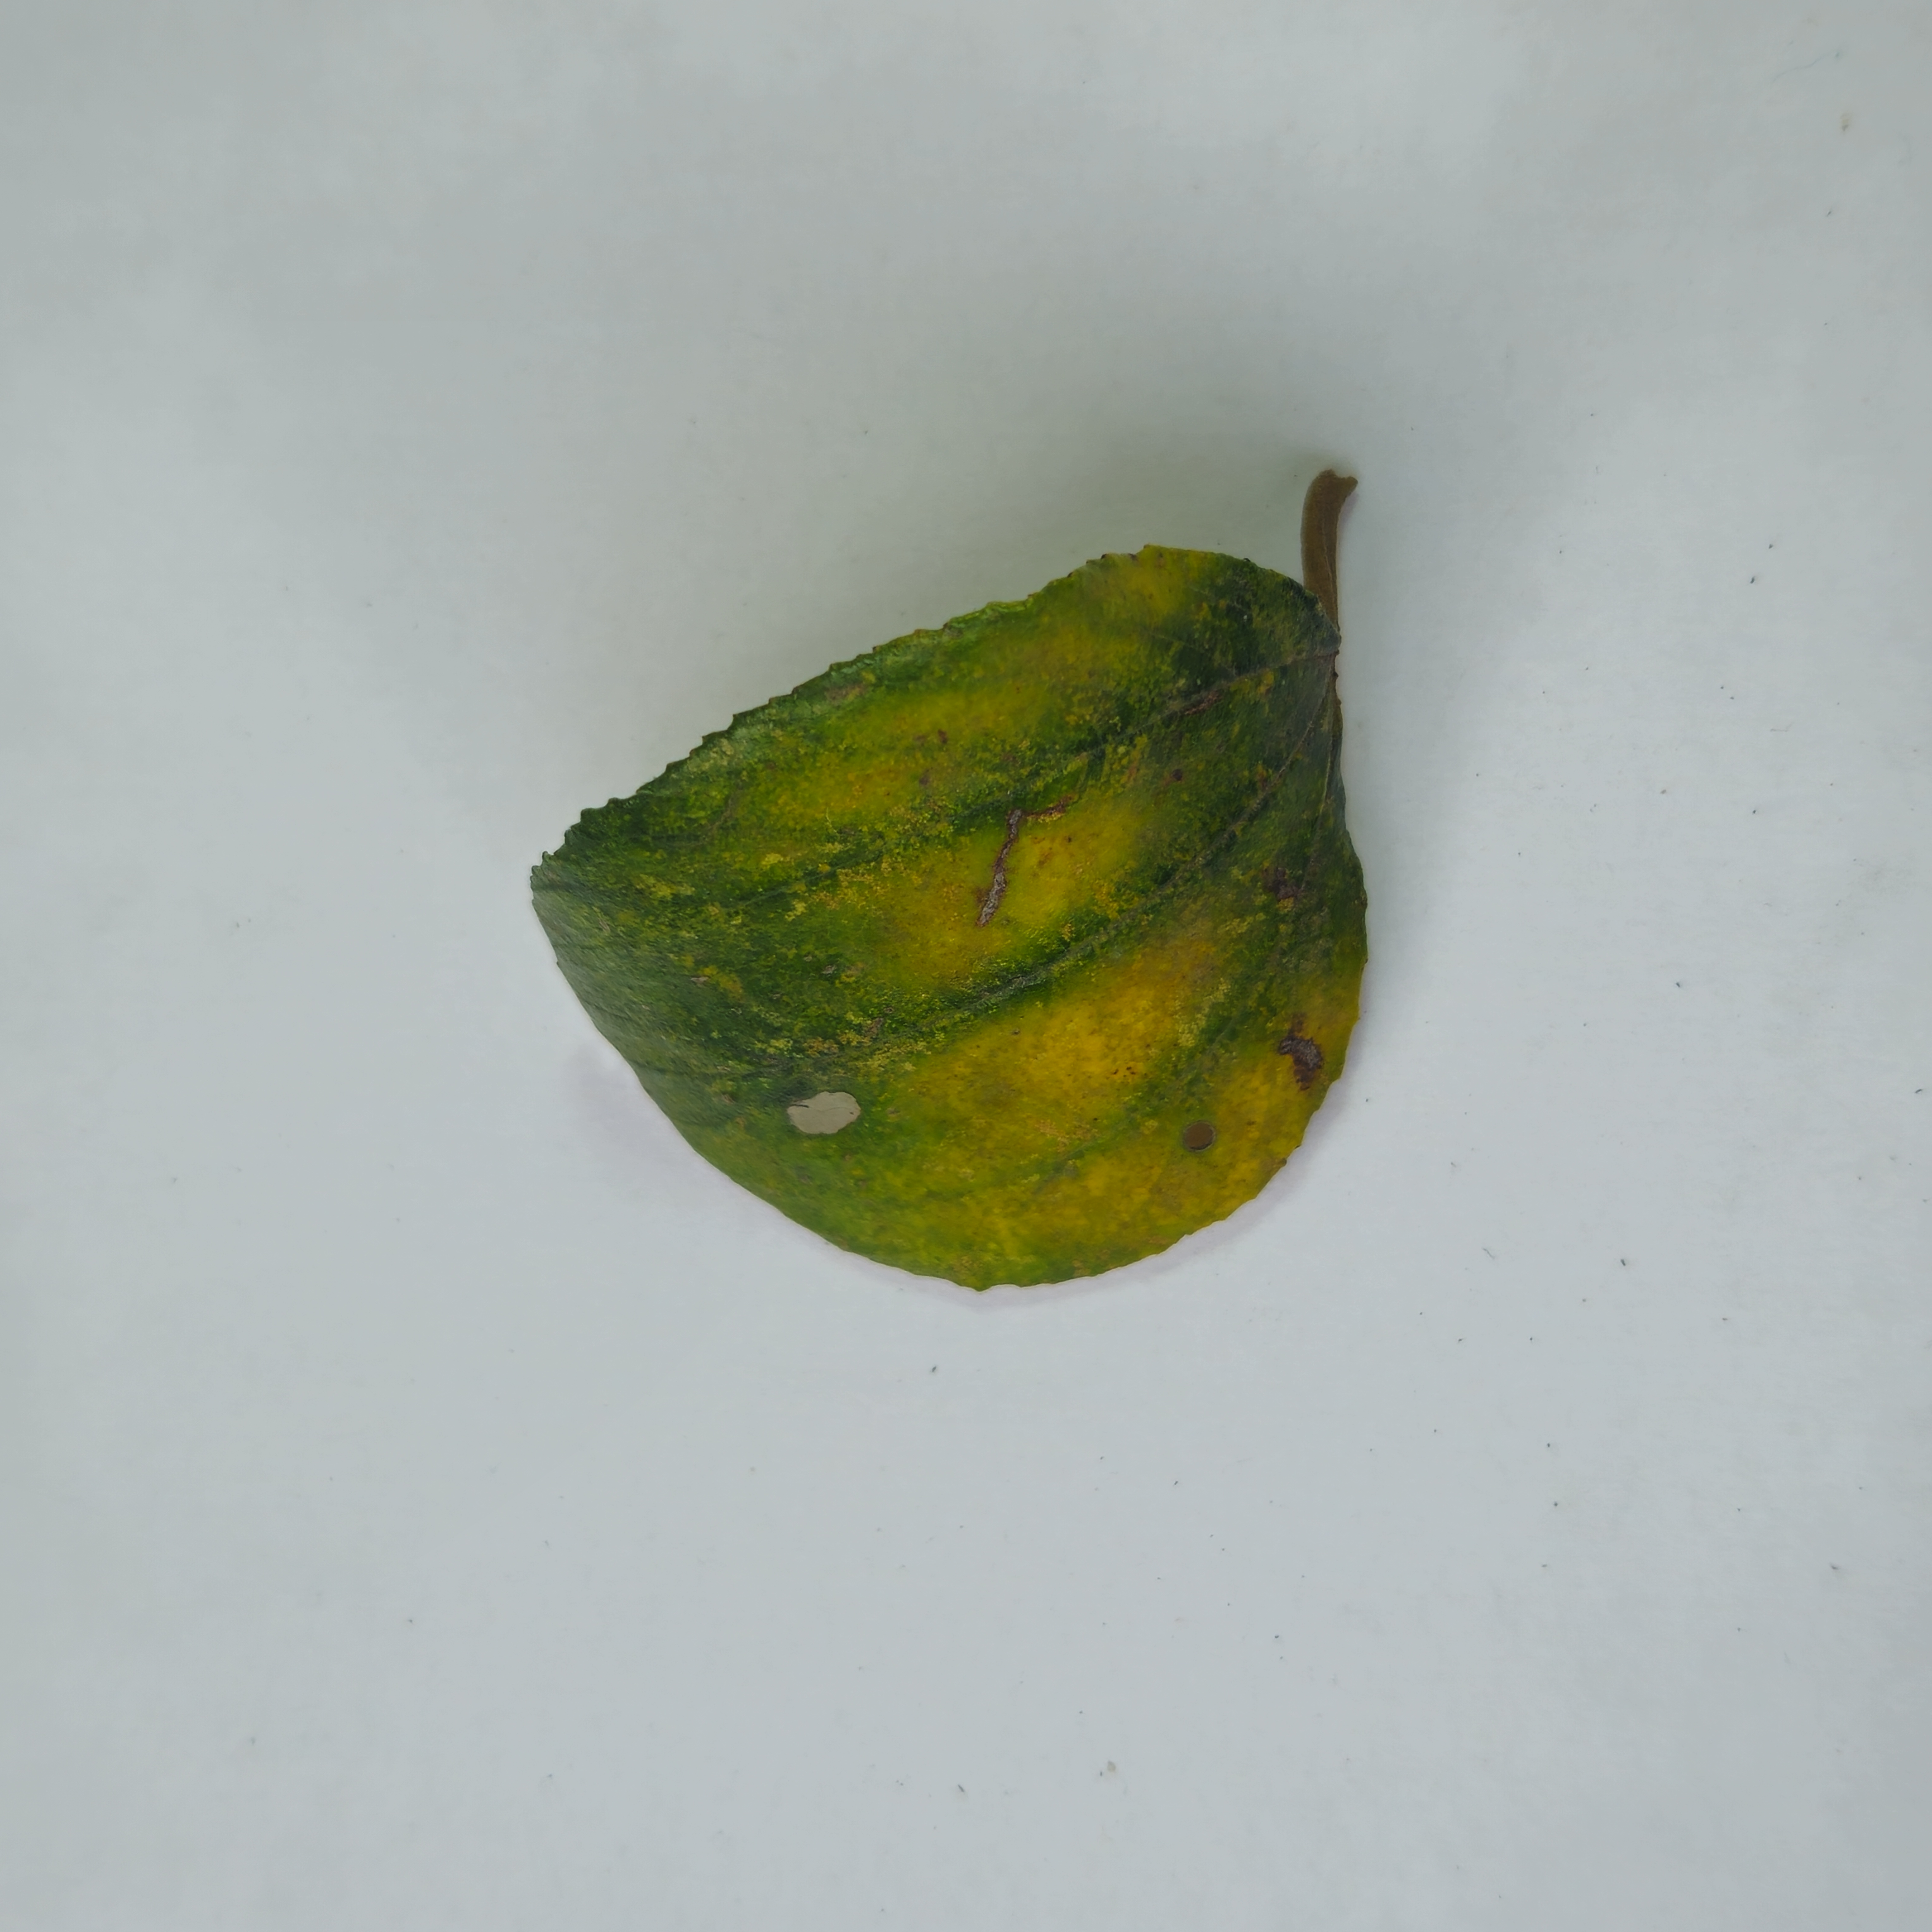
Label: Yellow